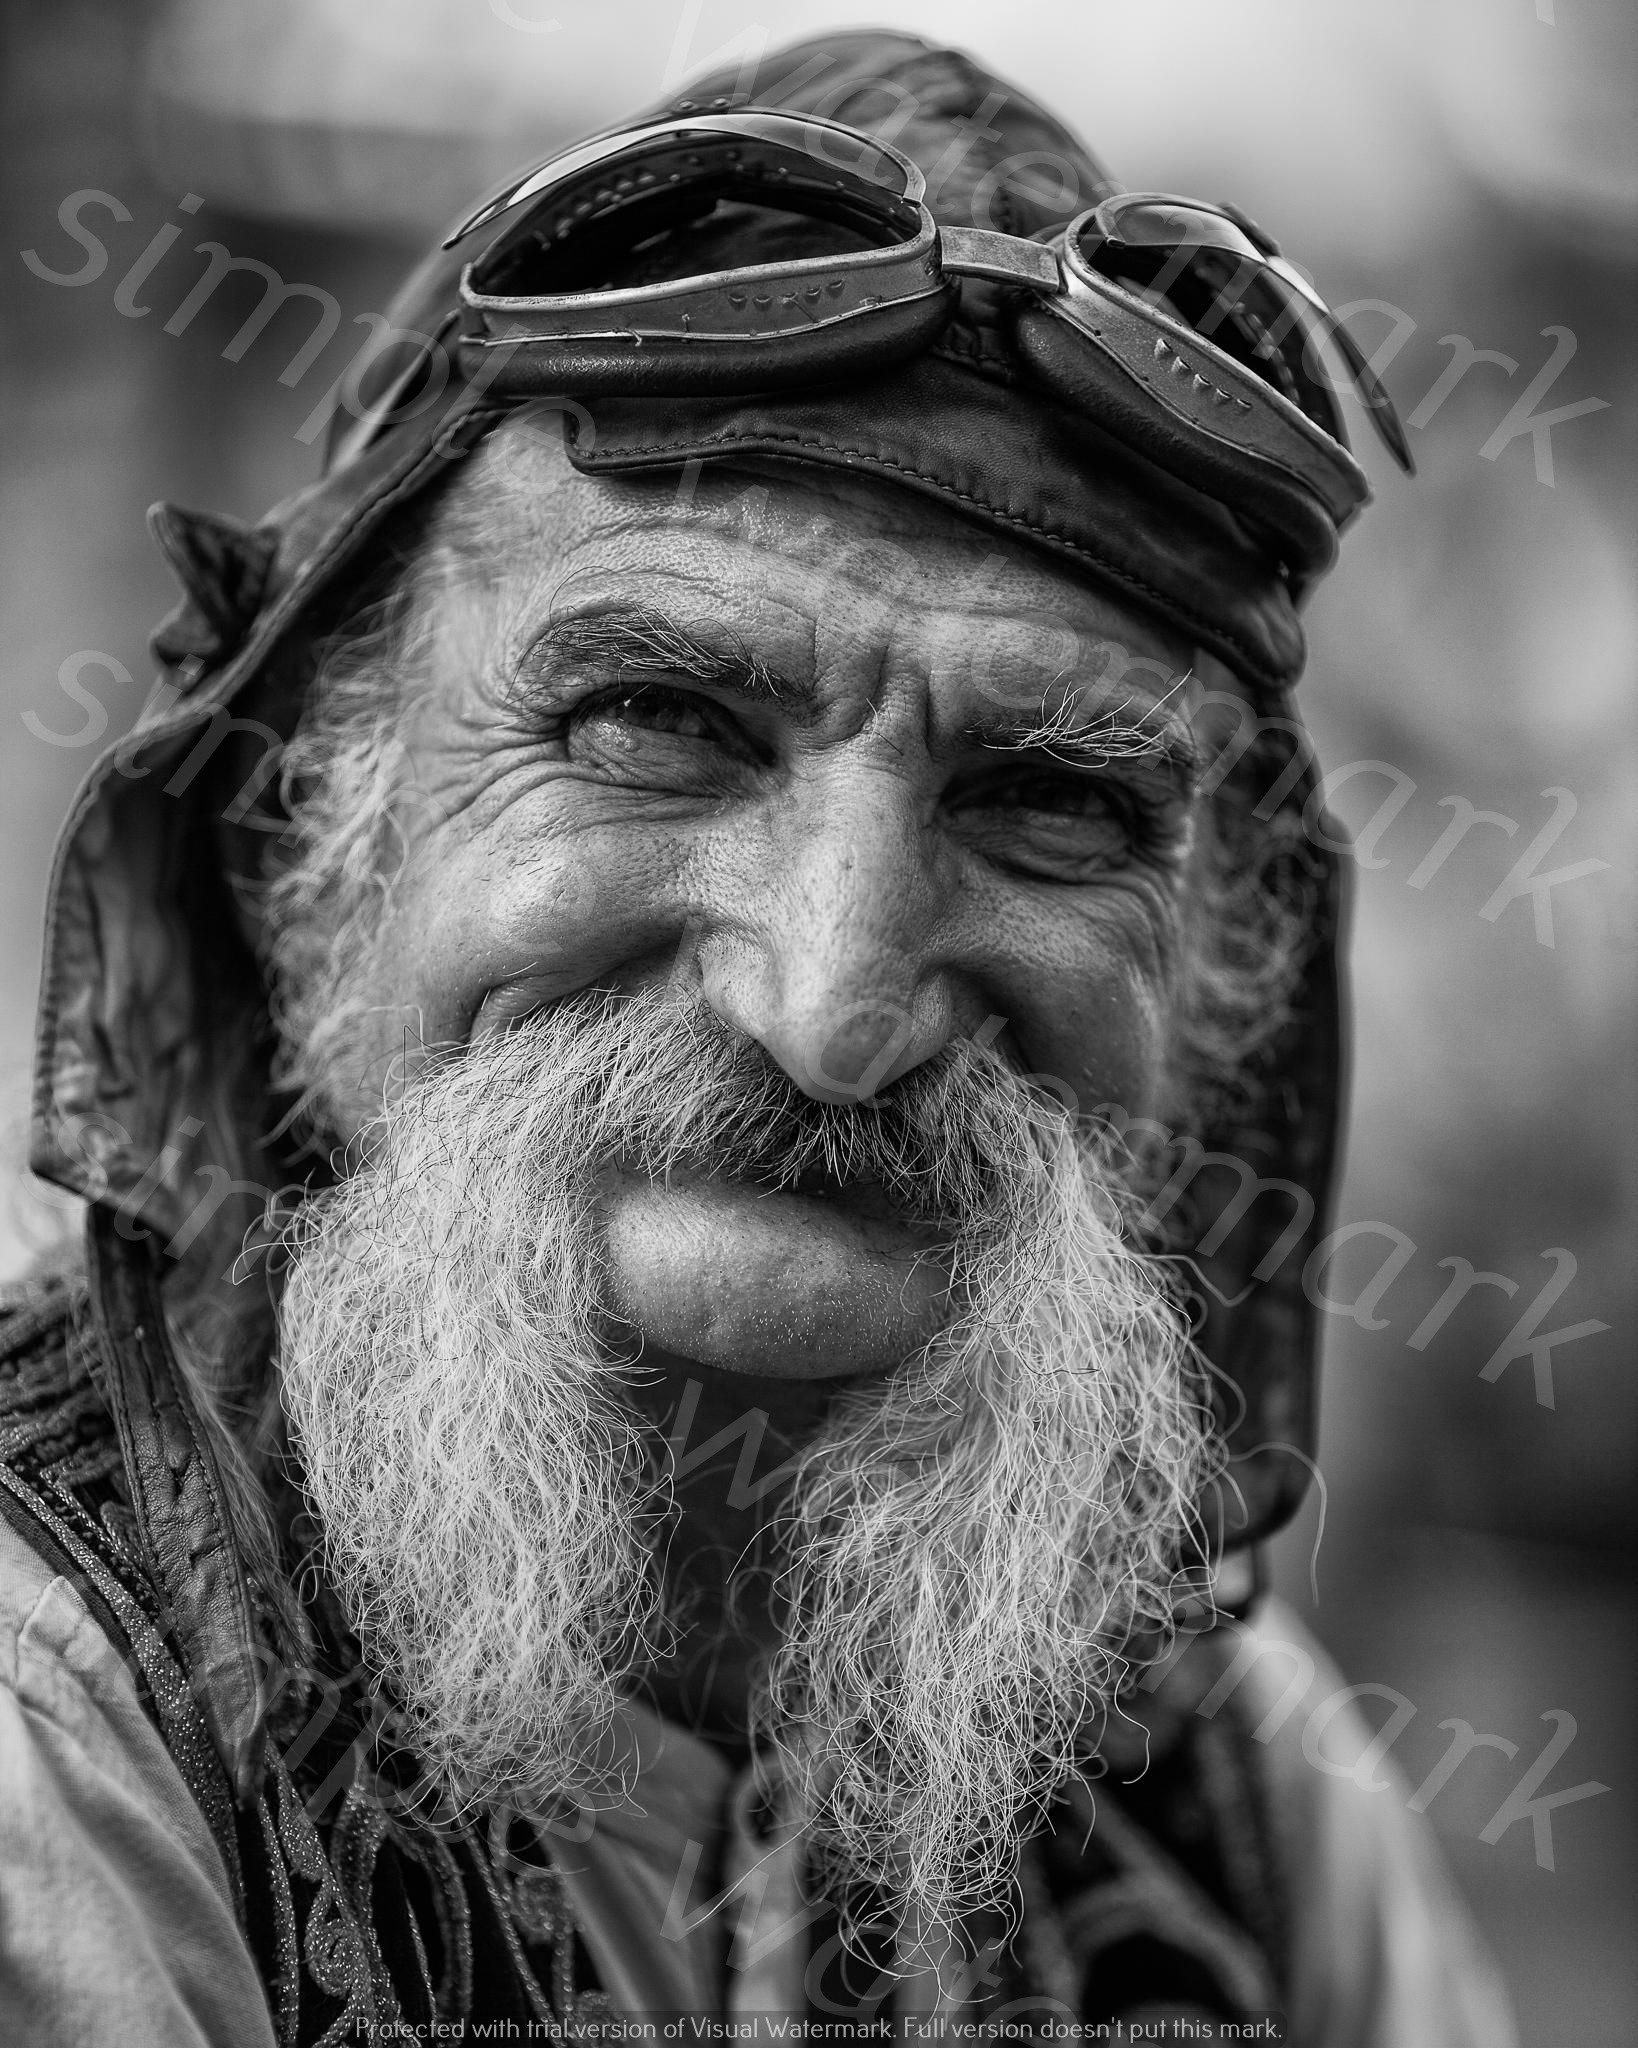
Label: Watermark